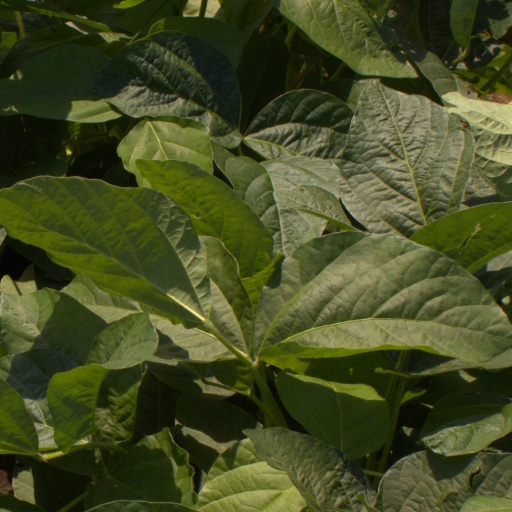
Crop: soybean